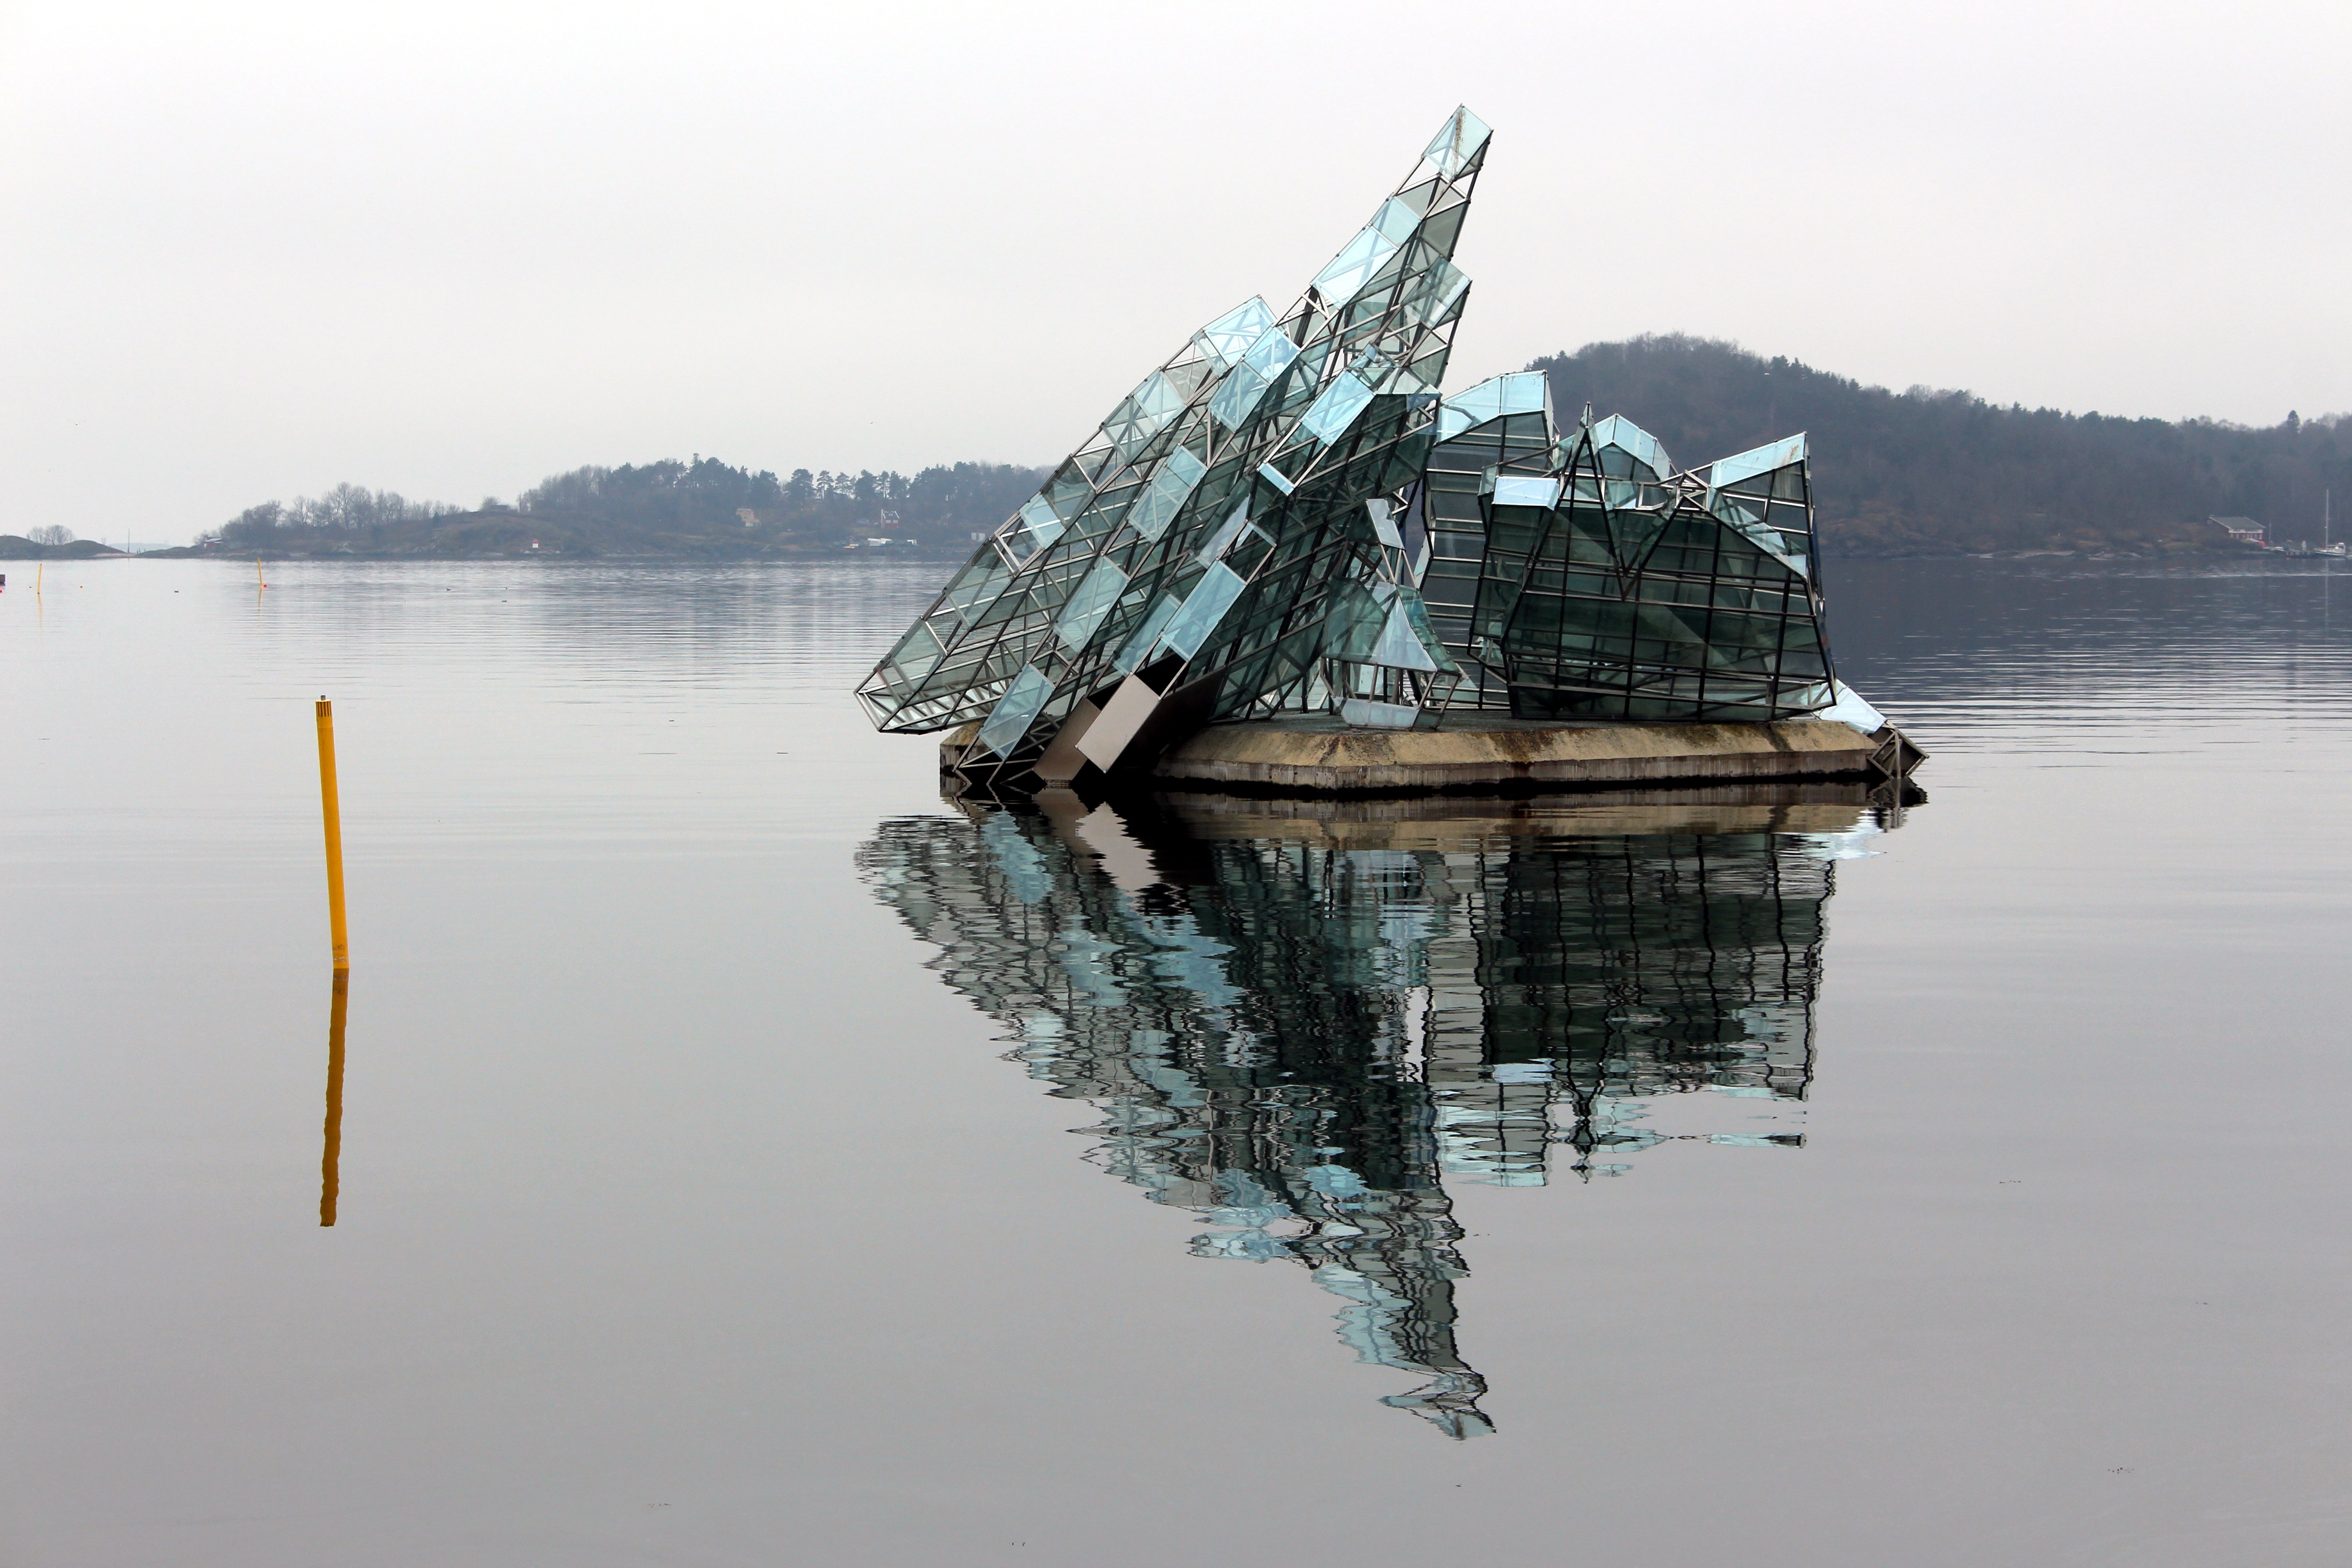
sea, water, winter, boat, lake, city, travel, ice, reflection, vehicle, bay, port, modern, watercraft, norway, oslo, visitoslo, oslofjord, alexandra gutthenbach lindau, atmospheric phenomenon